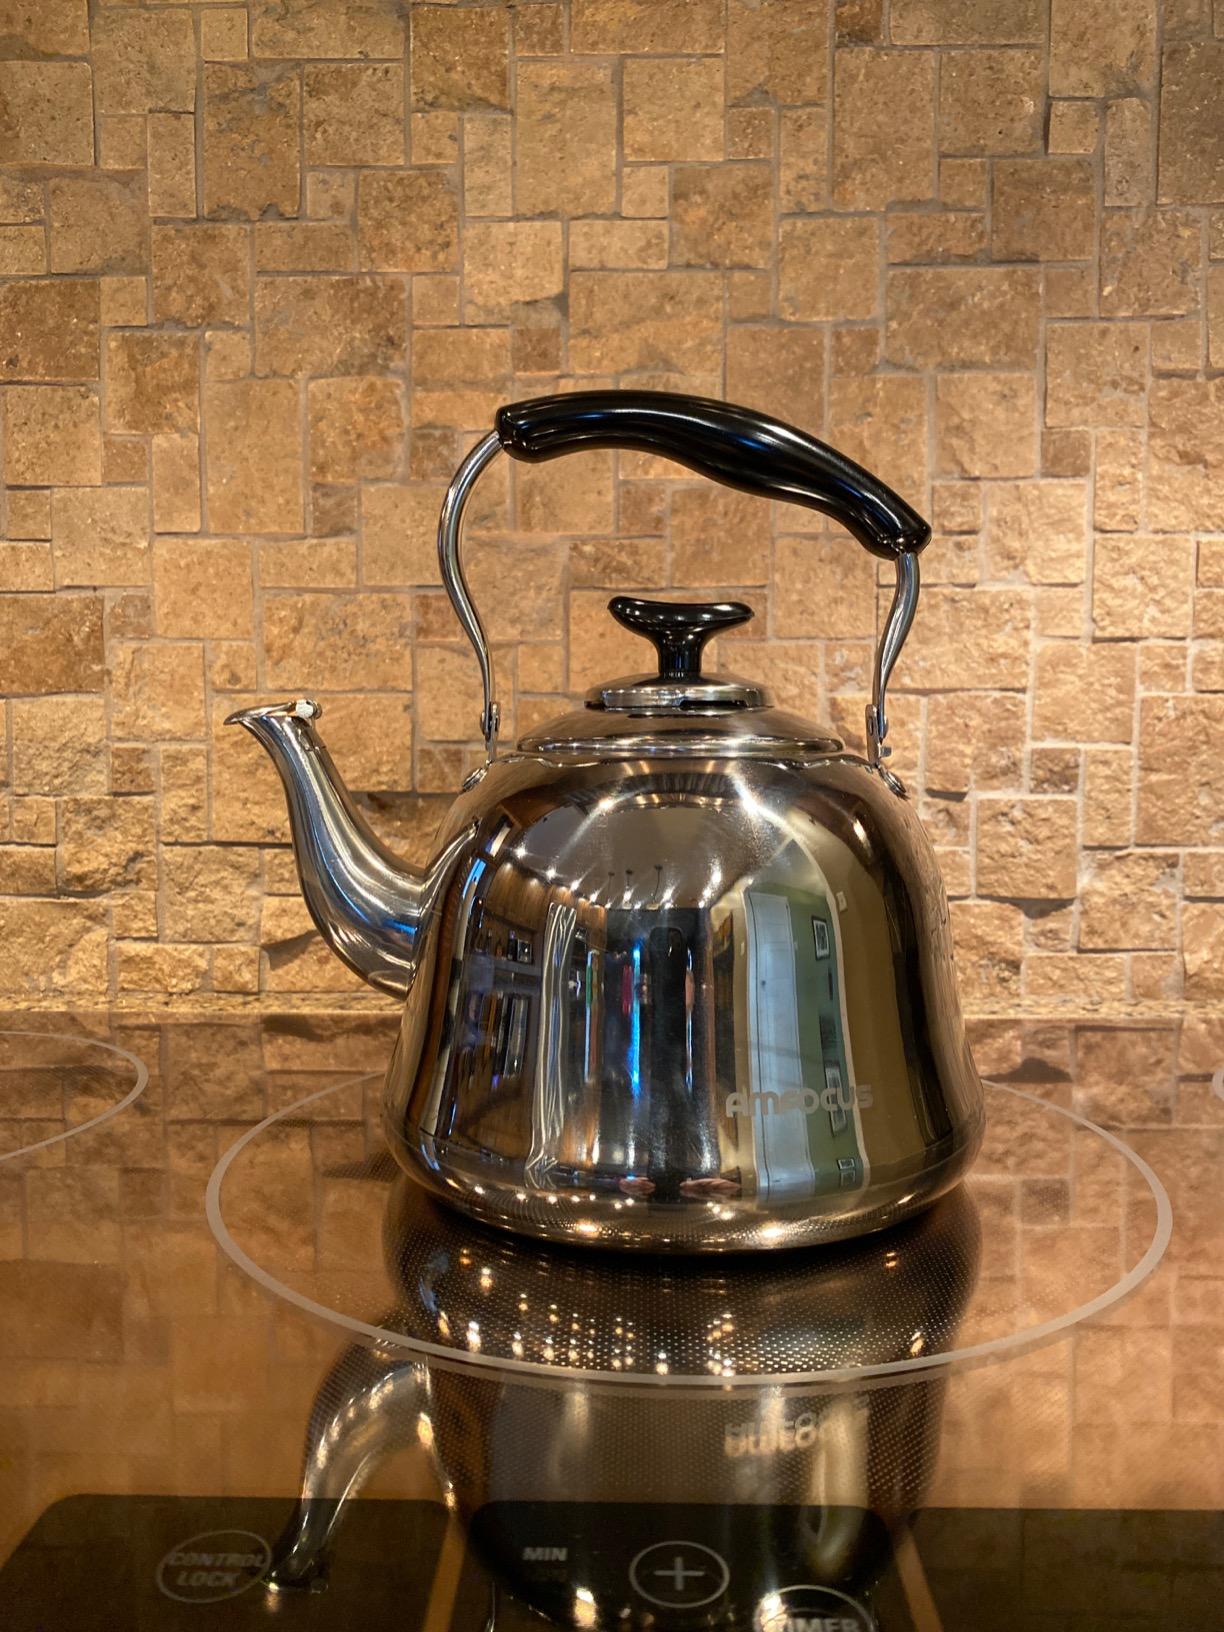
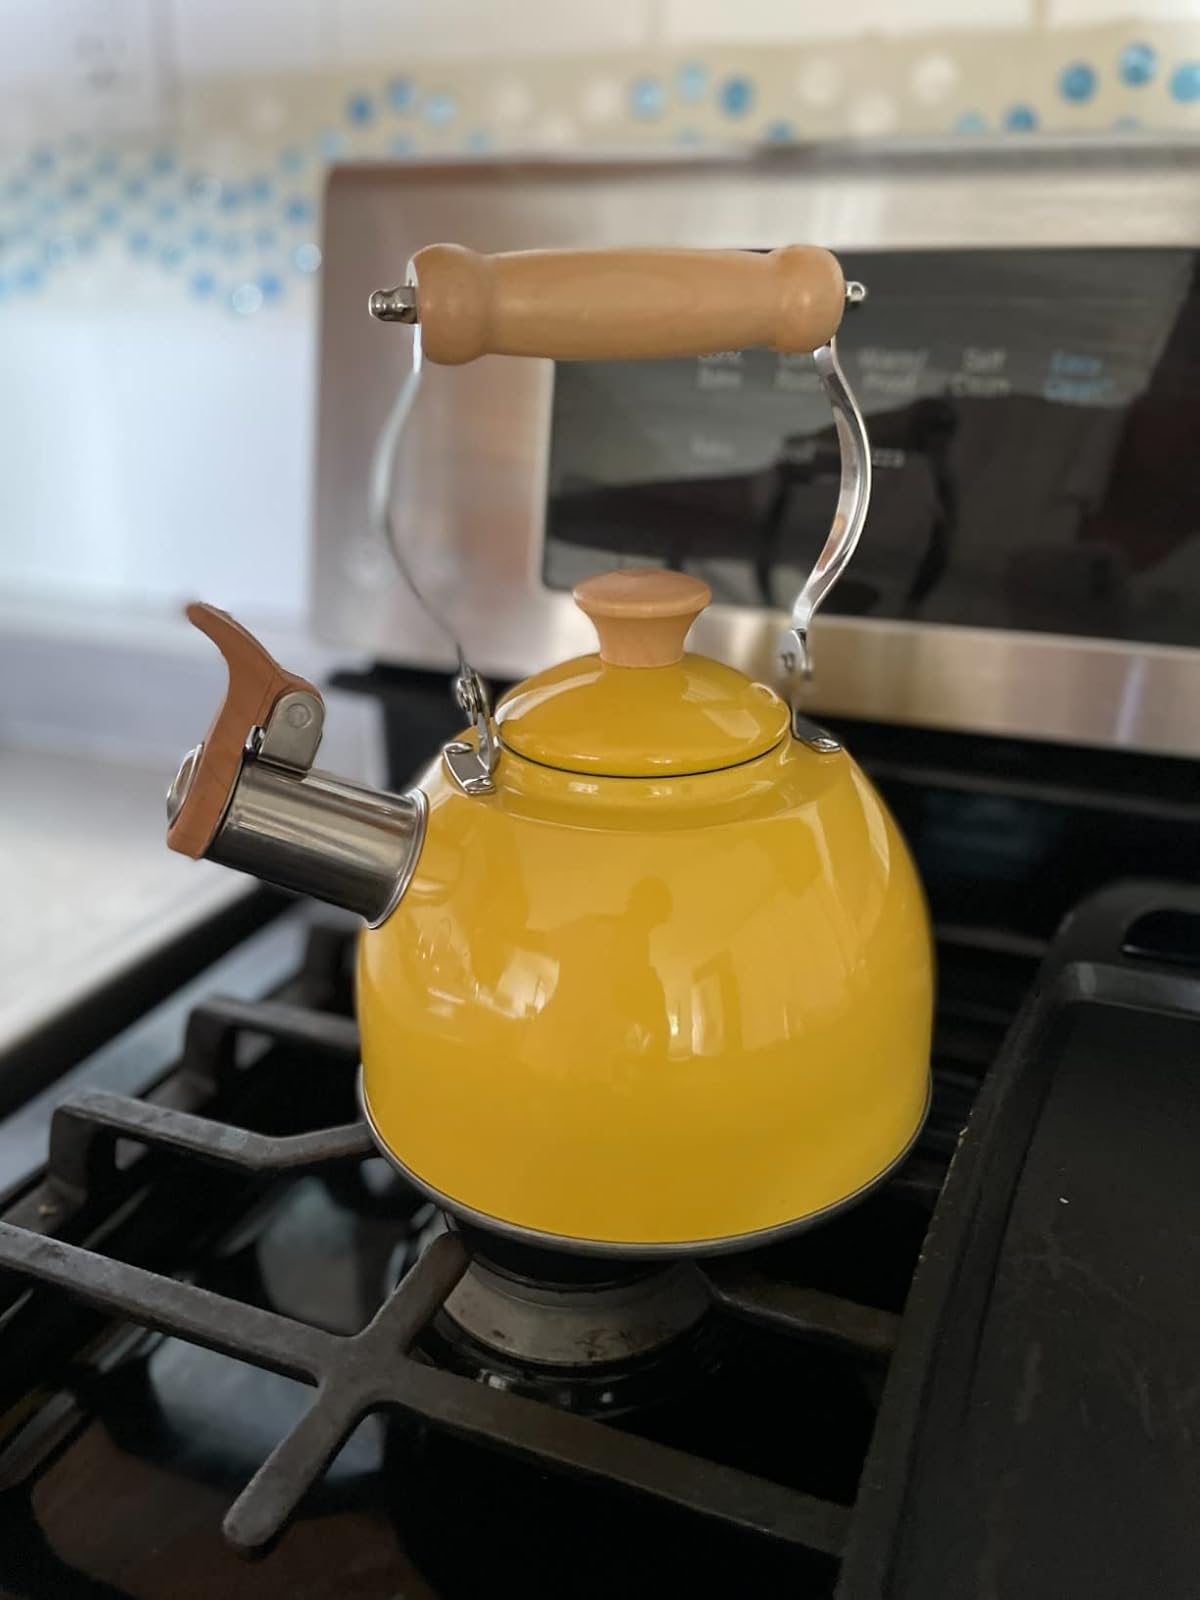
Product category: items_kettle
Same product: no